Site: brandenburg
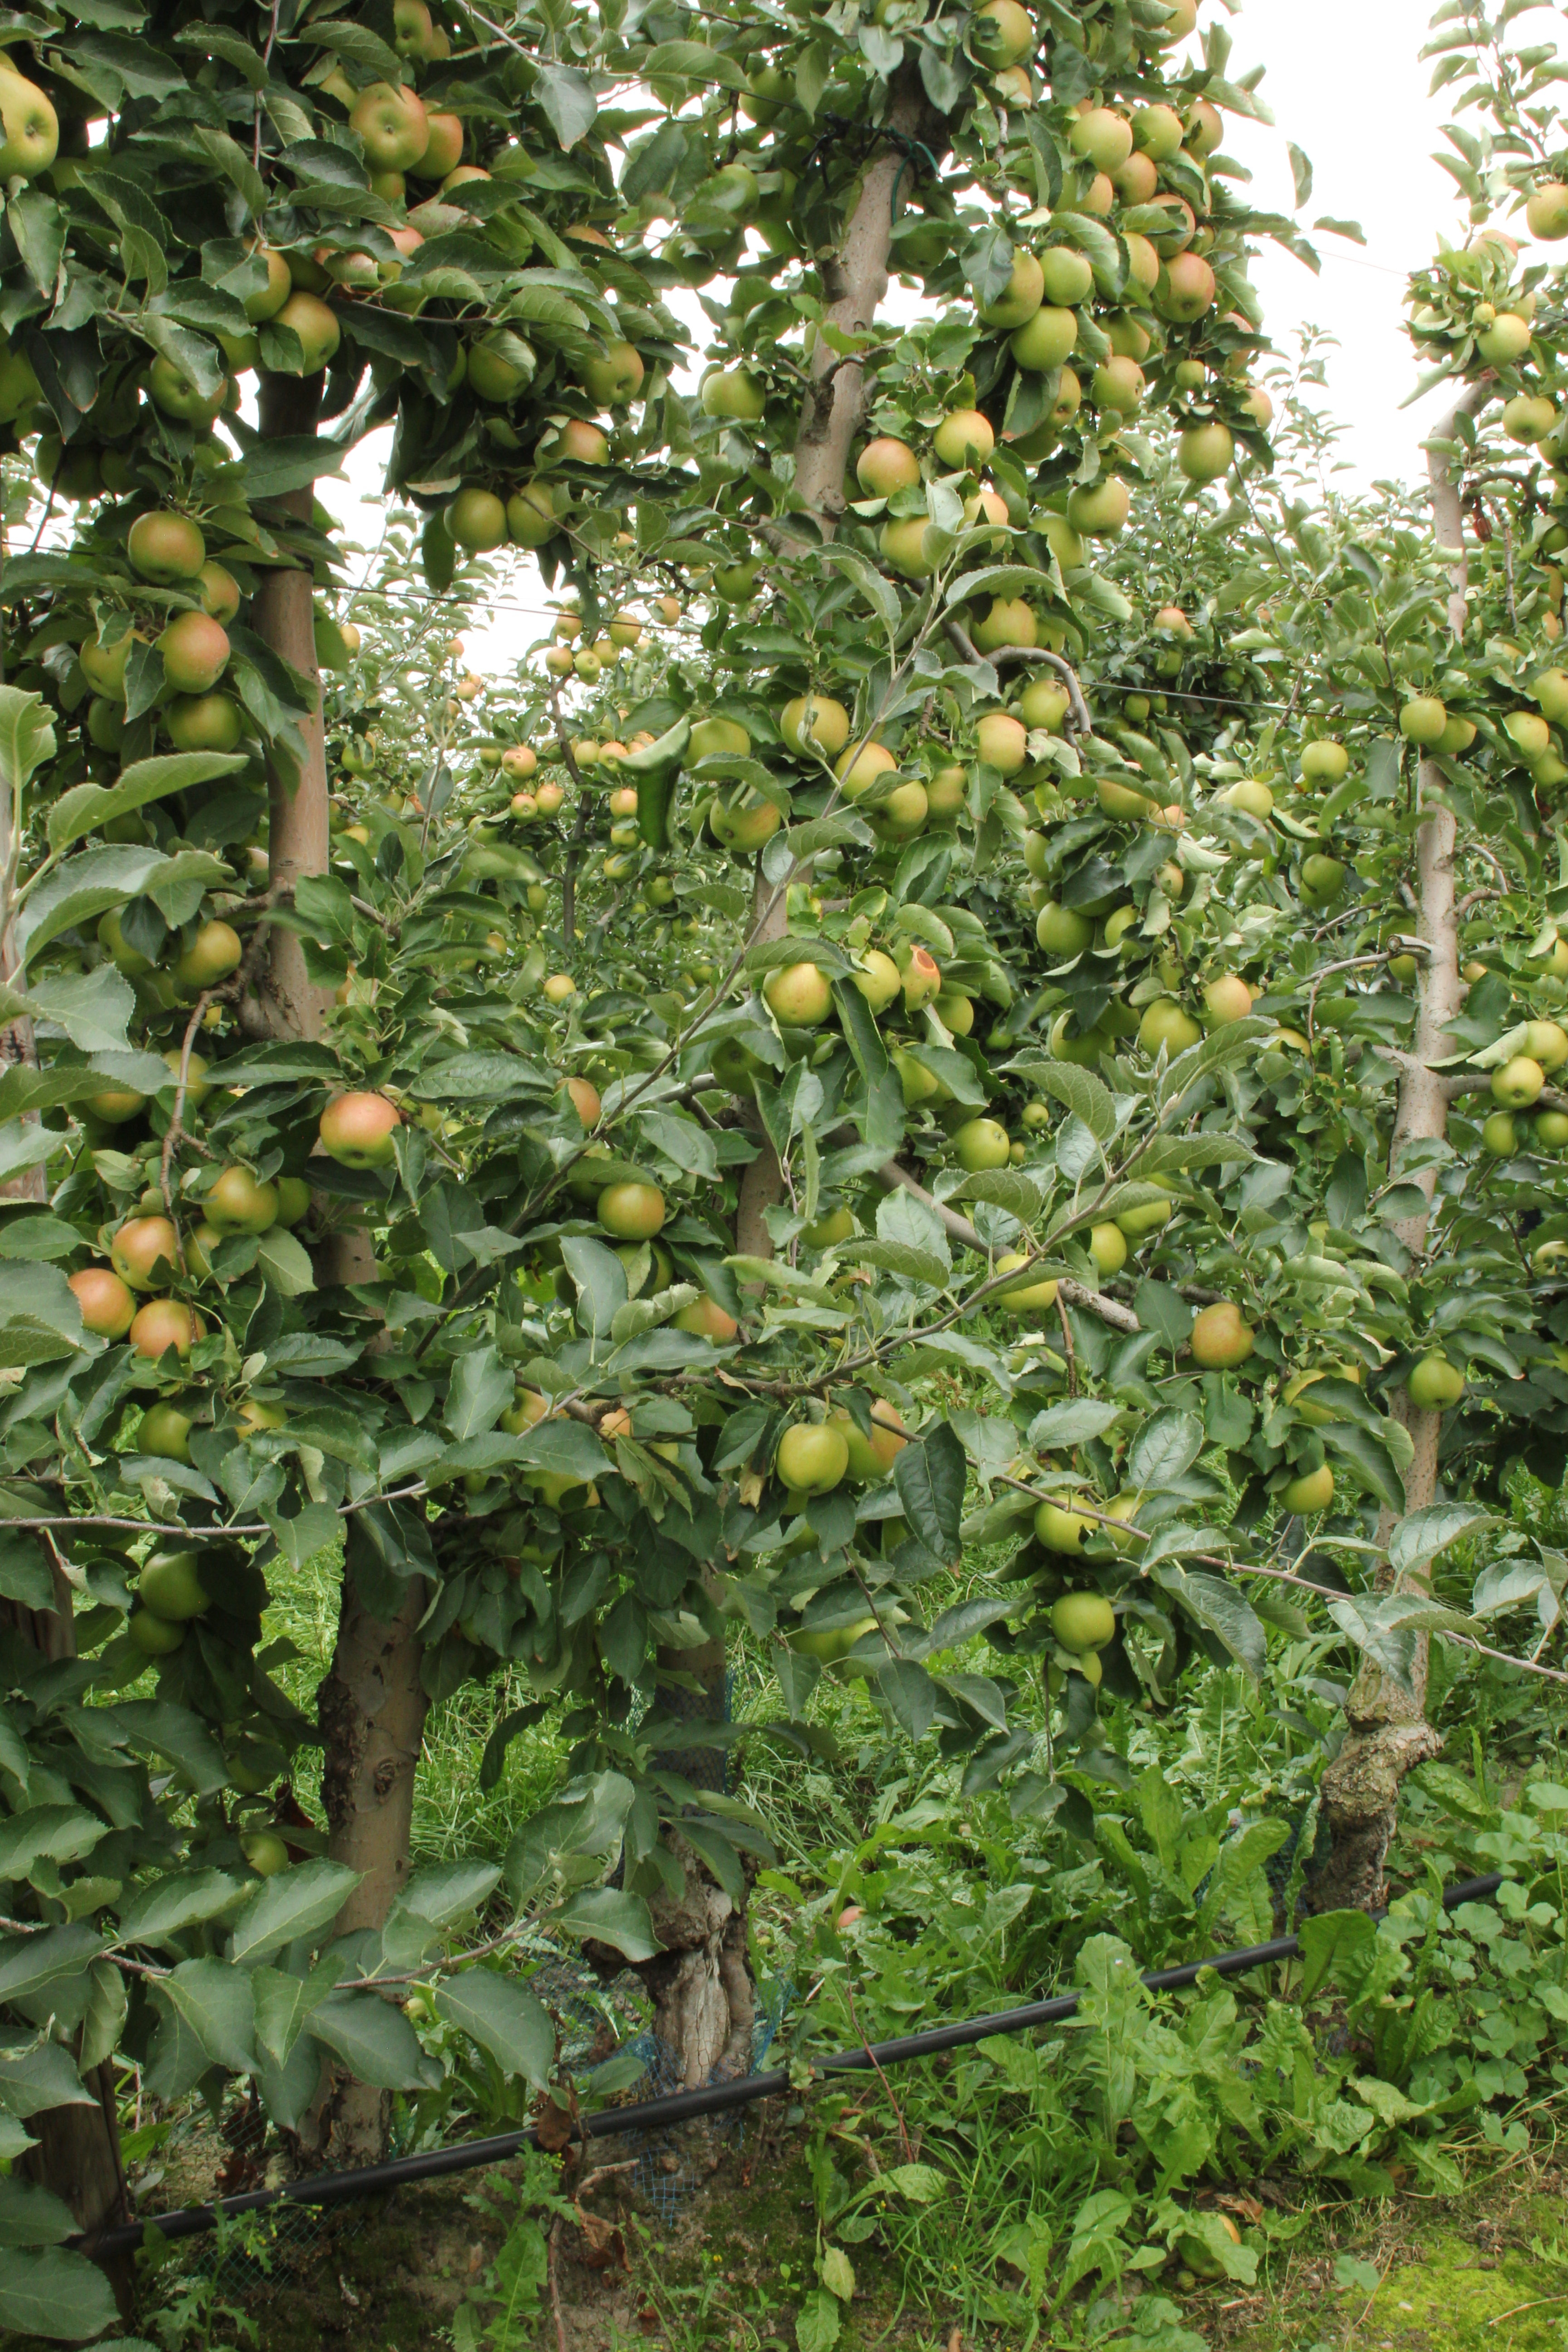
Growth stage (BBCH 87): Maturity of fruit and seed